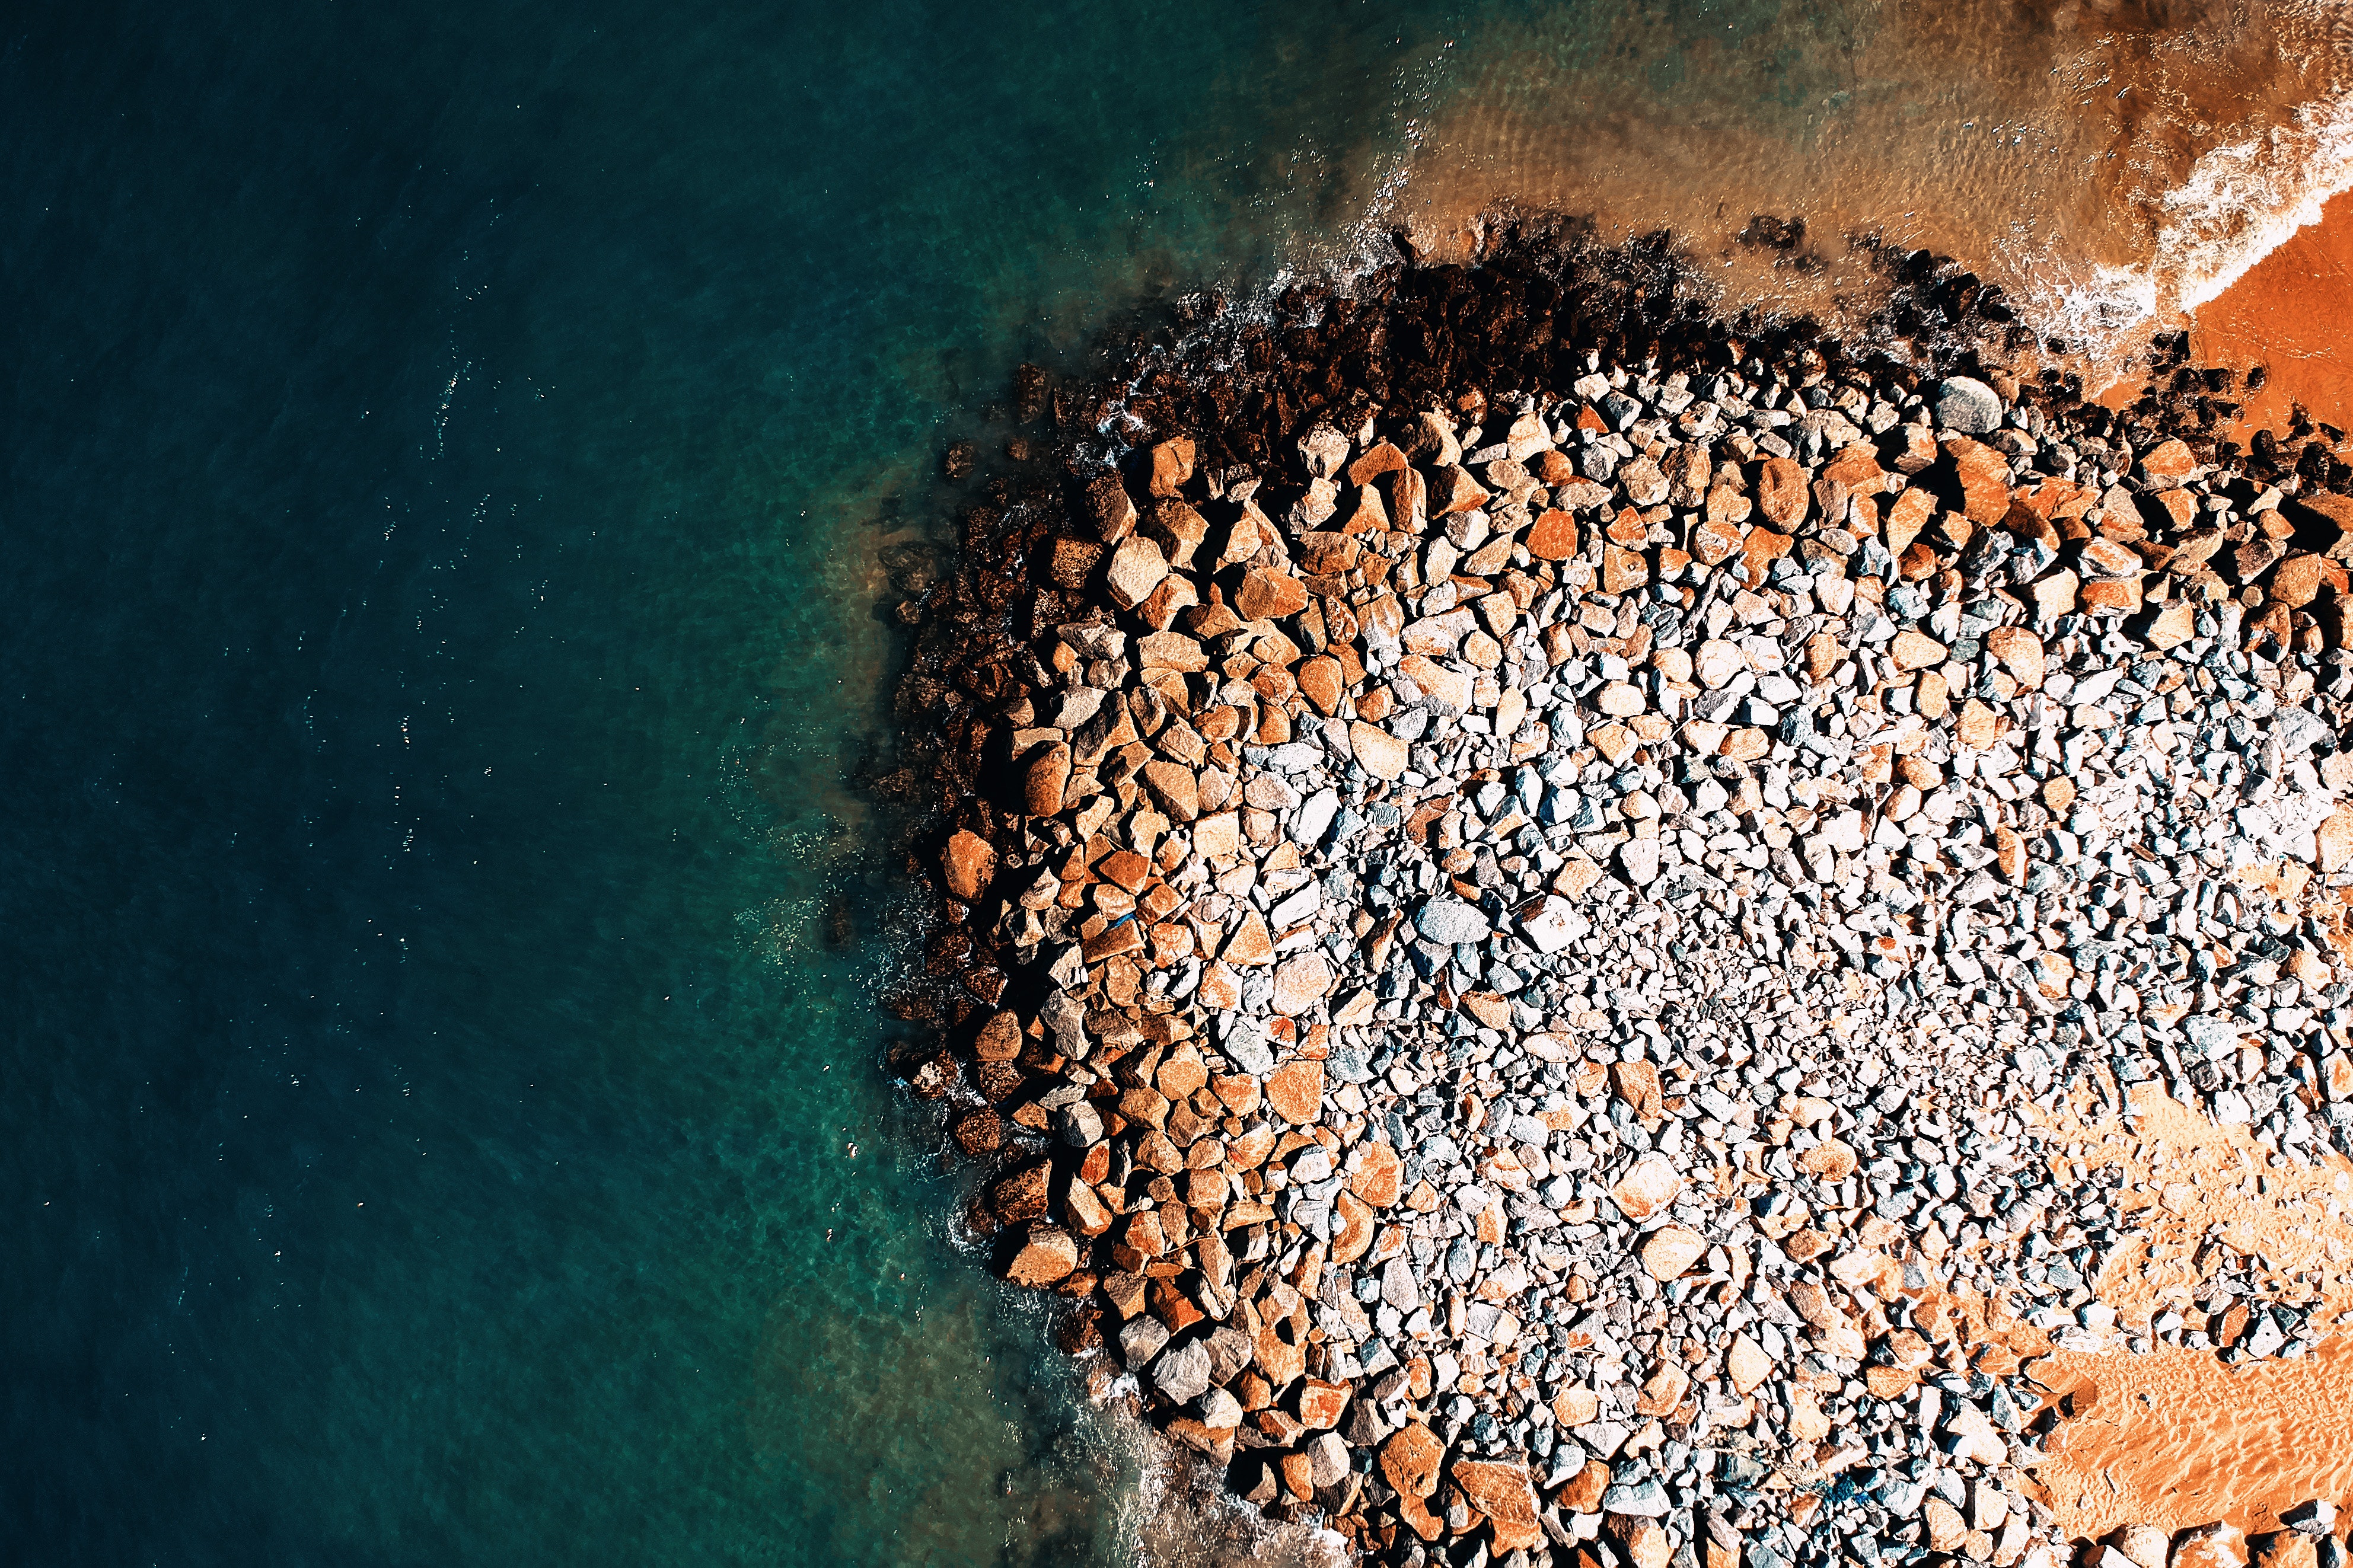
water, organism, sky, macro photography, computer wallpaper, stock photography